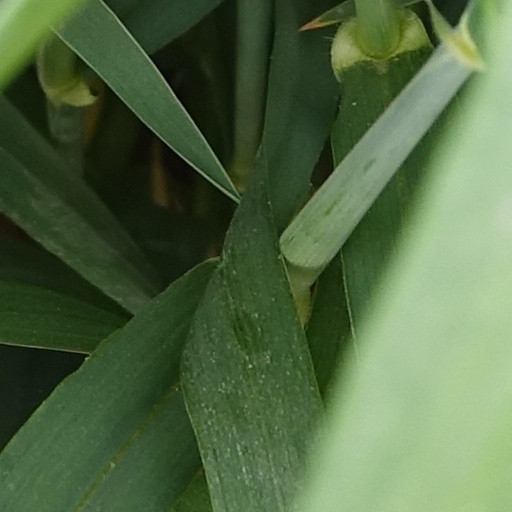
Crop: wheat